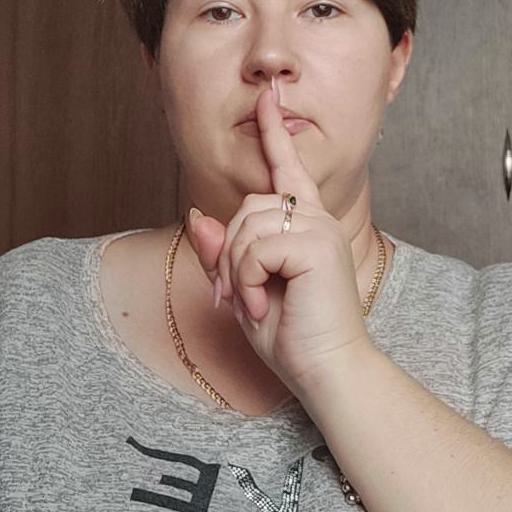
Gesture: mute